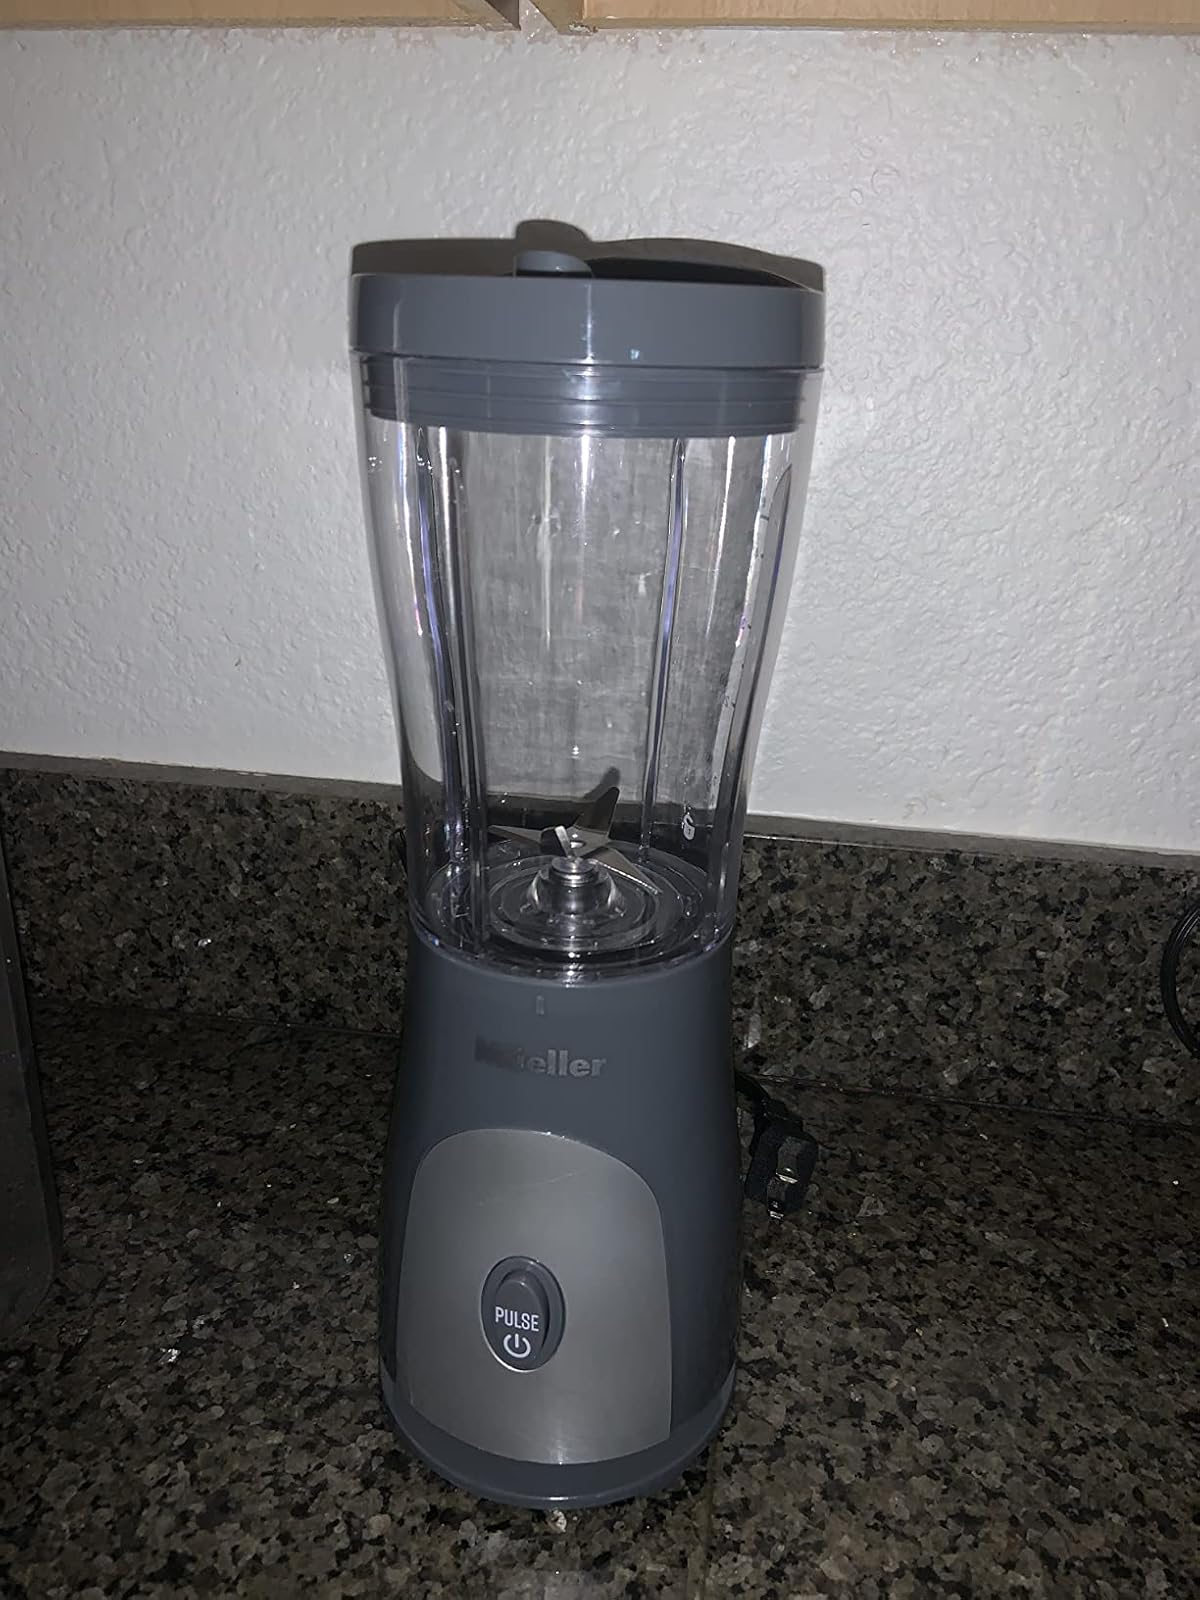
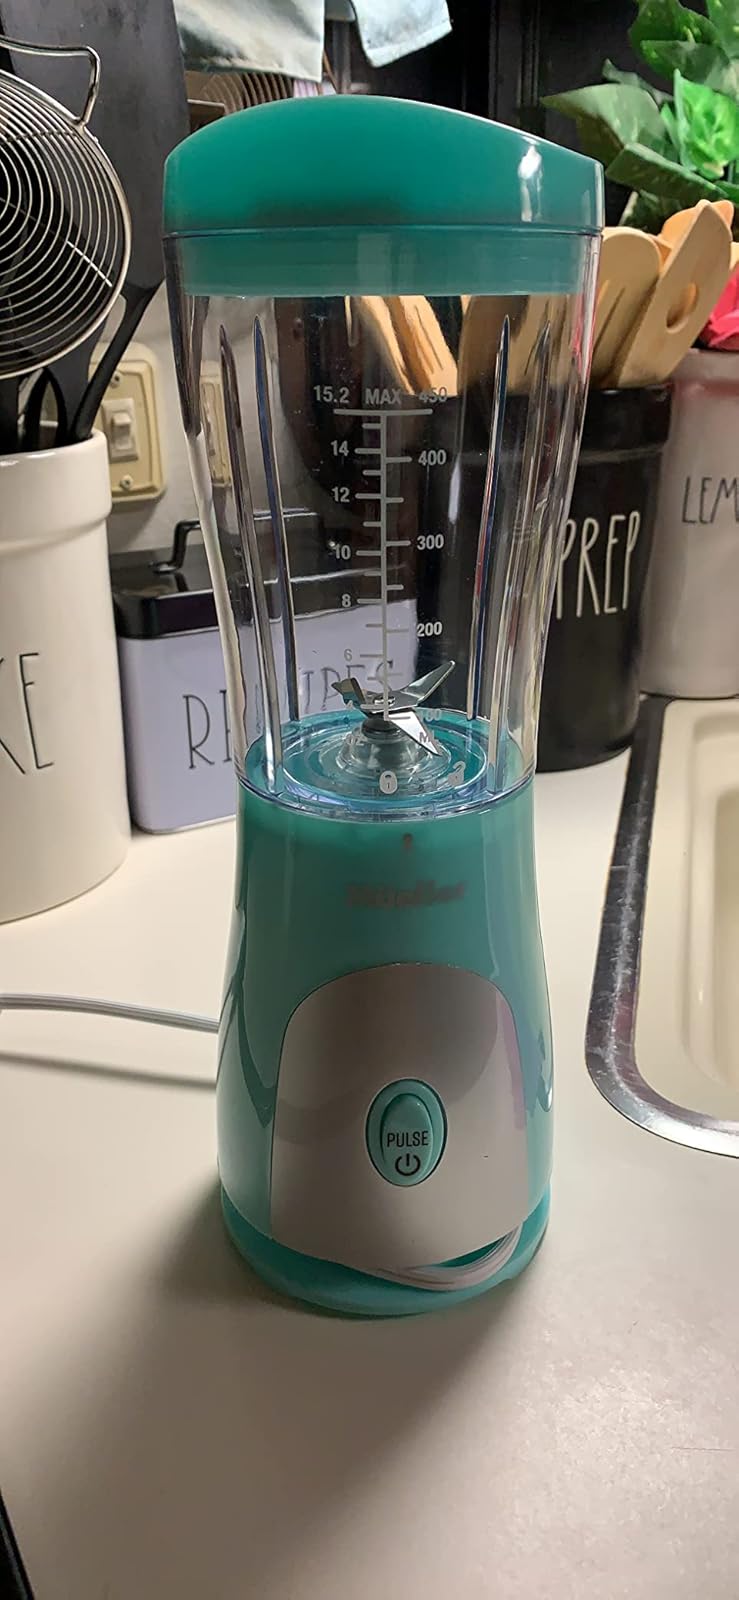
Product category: items_blender
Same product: no